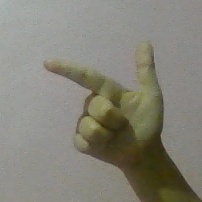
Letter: yaa